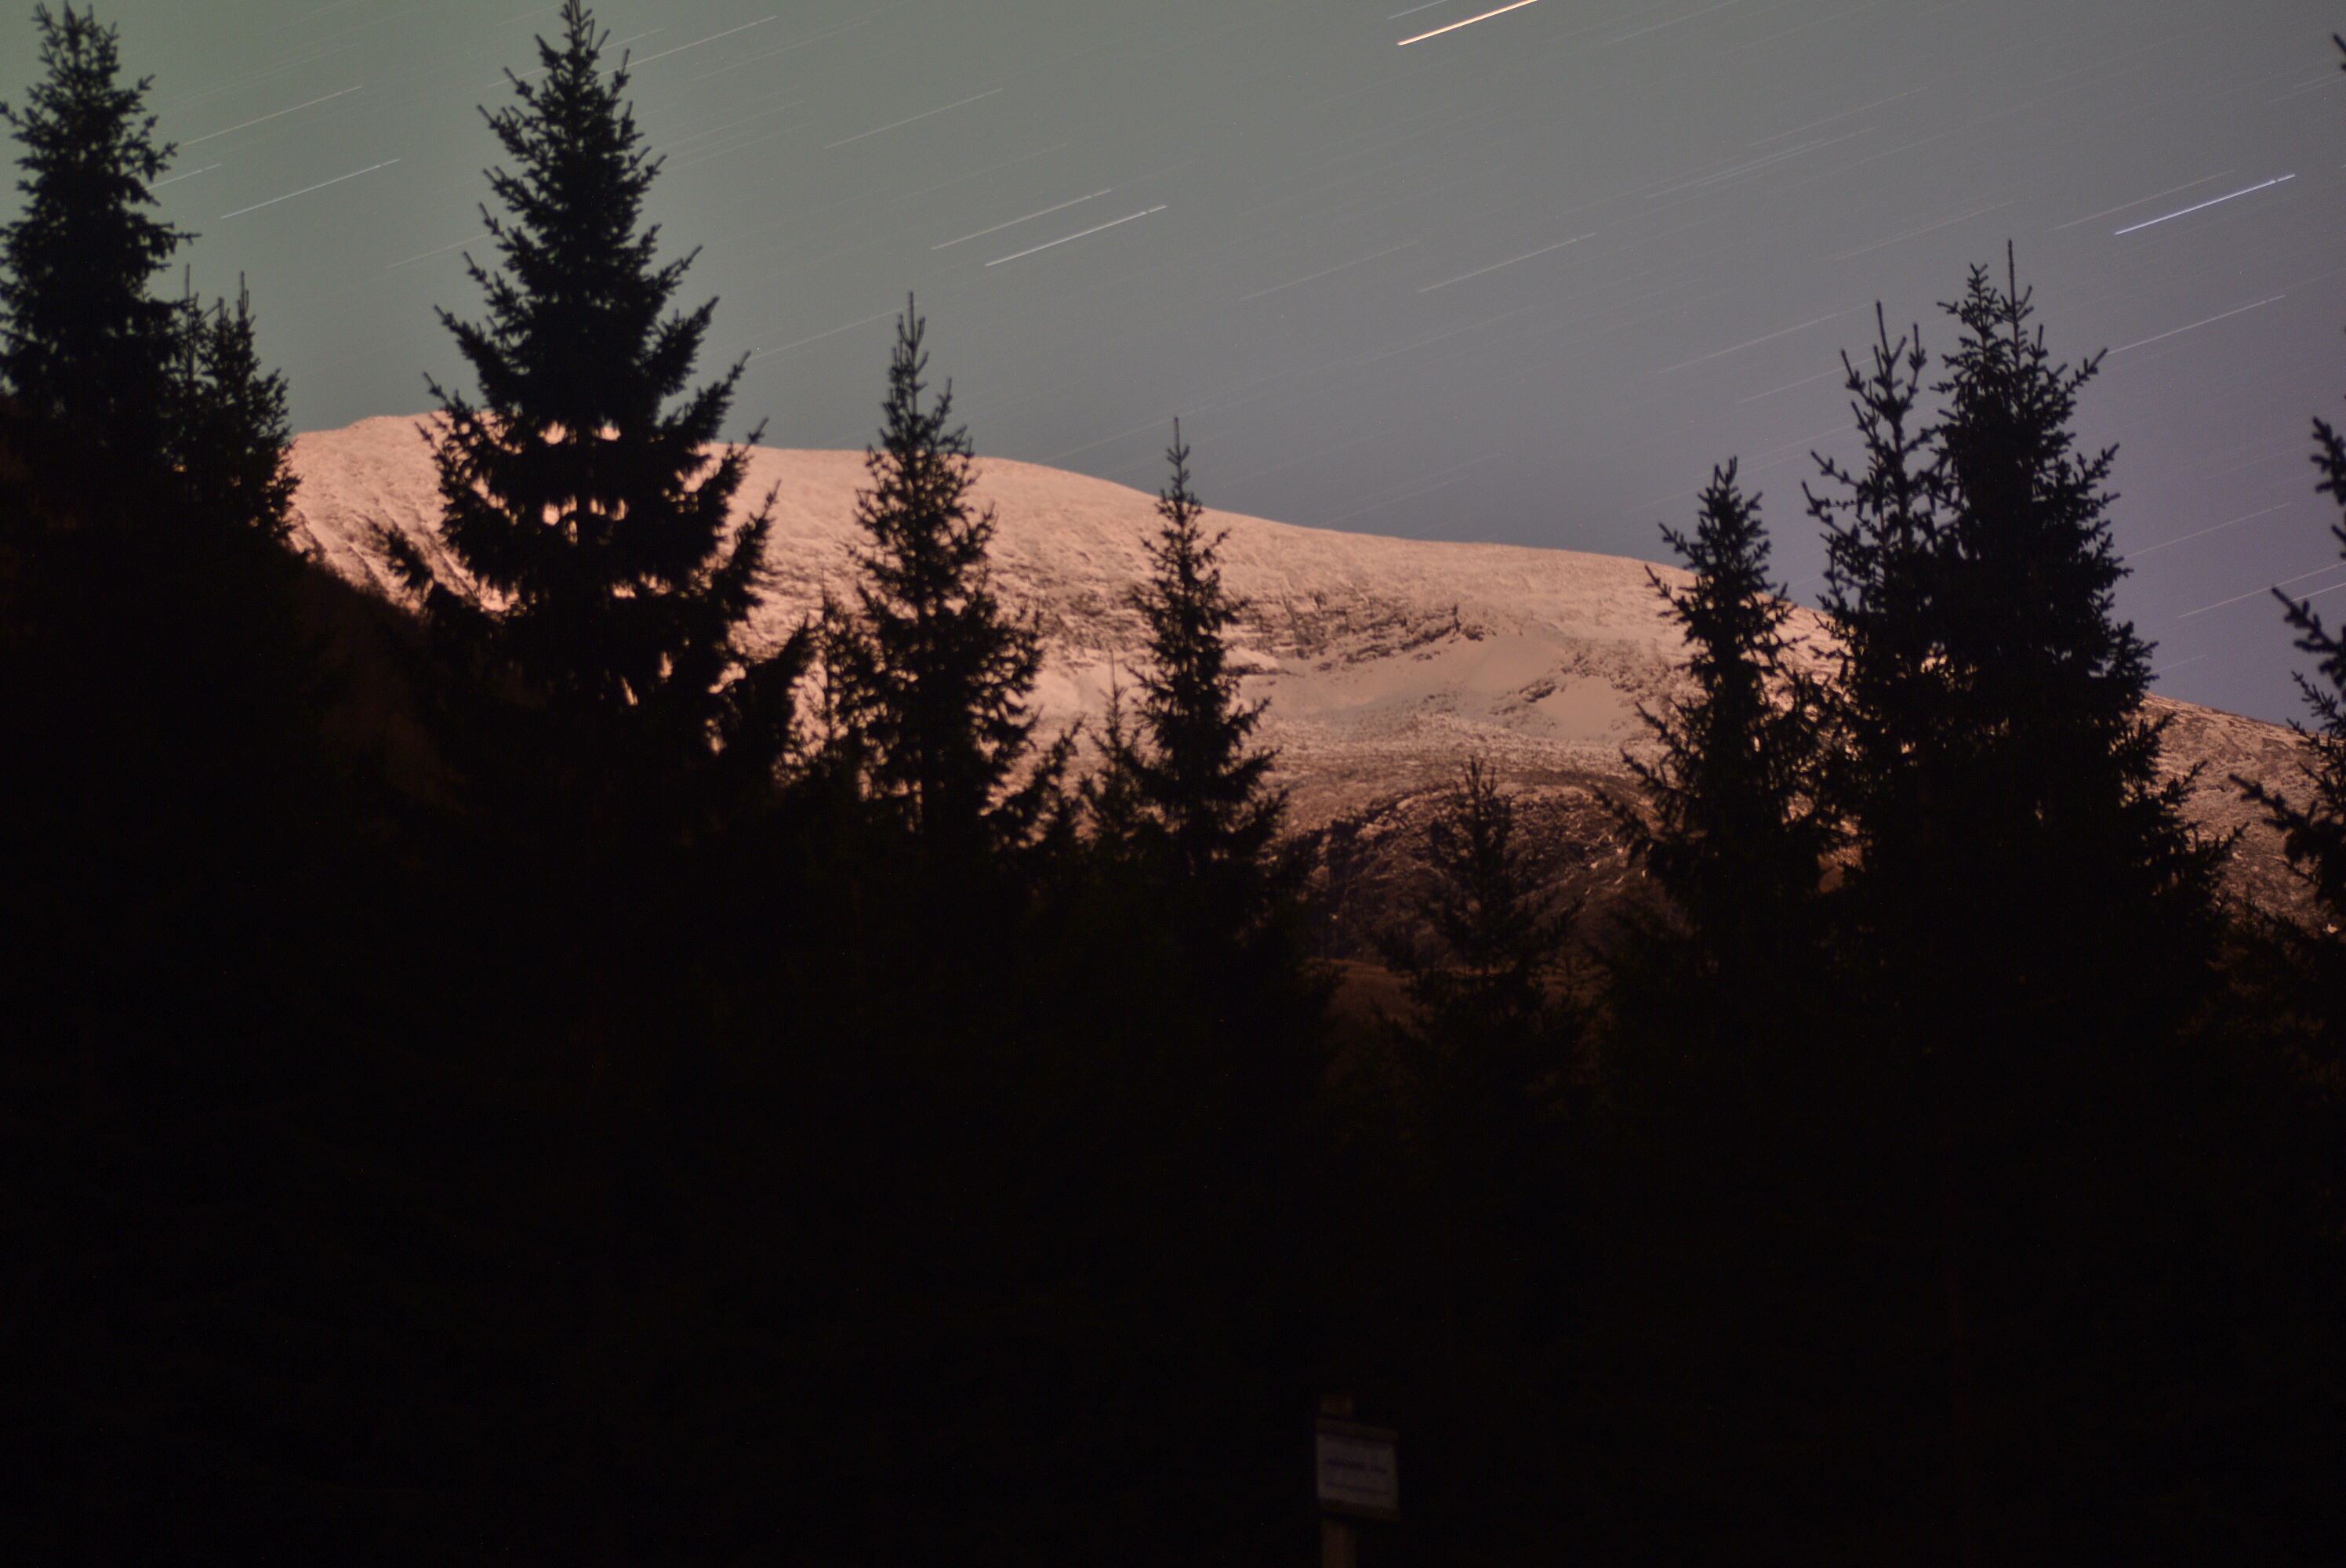
tree, branch, mountain, snow, light, sunrise, sunset, night, sunlight, morning, dawn, atmosphere, dusk, evening, weather, darkness, atmospheric phenomenon